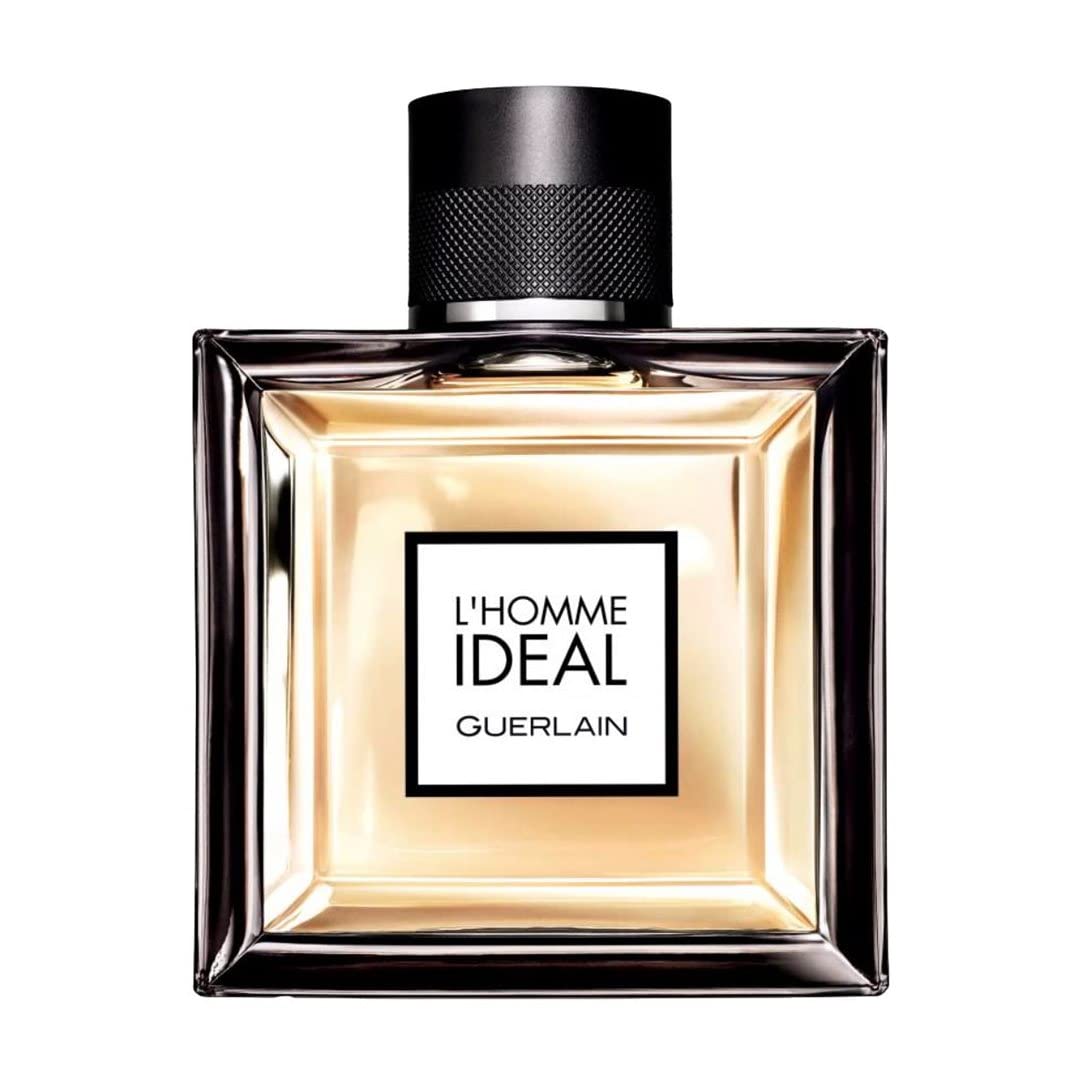
Guerlain L'Homme Ideal EDT Spray for Men, 1.6 Ounce
Category: All Beauty
For all skin types. Long lasting fragrance. Increase attraction.
Features: Launched by the design house of guerlain in the year 2014 | This is woody aromatic fragrance | It is recommended for casual use | A blend of citruses, rosemary, orange blossom, bitter orange, tonka bean, and vetiver | It is long lasting fragrance | Increase attraction